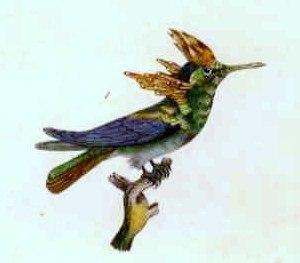
Coquette huppe-col (Lophornis ornatus)
La Coquette huppe-col est une espèce d’oiseaux de la famille des Trochilidae.